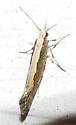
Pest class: diamondback_moth